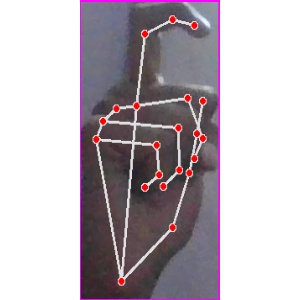
अक्षर: ट